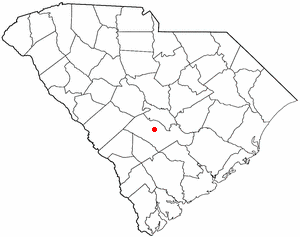
La ville d’Orangeburg est le siège du comté d'Orangeburg, dans l’État de Caroline du Sud, aux États-Unis. Sa population s’élevait à 13 964 habitants lors du recensement de 2010.